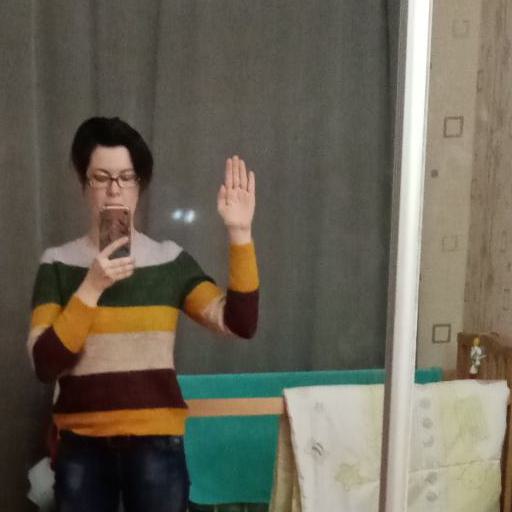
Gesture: stop